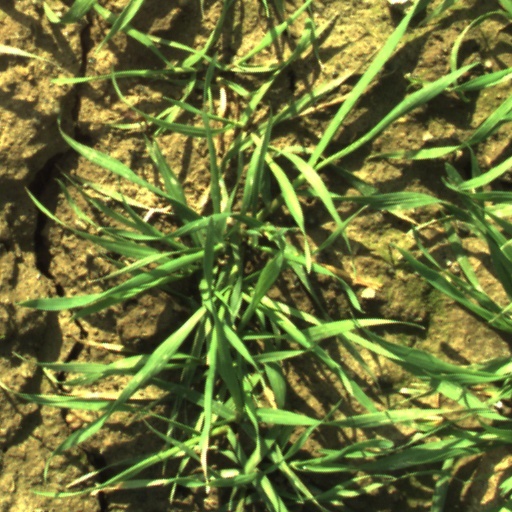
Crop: wheat